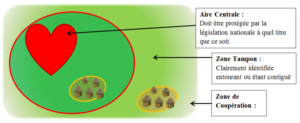
schéma, zone d'une réserve de biosphère, en français
Une réserve de biosphère est un territoire reconnu par l'UNESCO comme une région conciliant la conservation de la biodiversité et le développement durable, avec l'appui de la recherche, de l'éducation et de la sensibilisation, dans le cadre du programme sur l'homme et la biosphère.